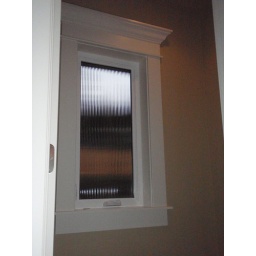
Toilet window in the master bath